Zap Comix

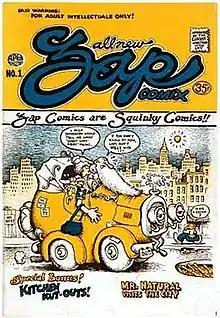
Cover of "Zap Comix" #1 (Feb. 1968), art by R. Crumb.

Zap Comix is an underground comix series which was originally part of the counterculture of the late 1960s. While a few small-circulation self-published satirical comic books had been printed prior to this, "Zap" became the model for the "comix" movement that snowballed after its release. The title itself published 17 issues over a period of 46 years.